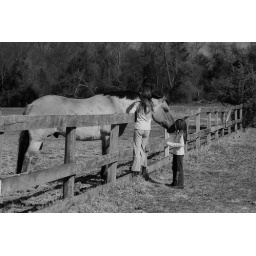
The girls walk out to paddock to pet and give lovies to the horse in the field~He greets them and welcomes them gently.